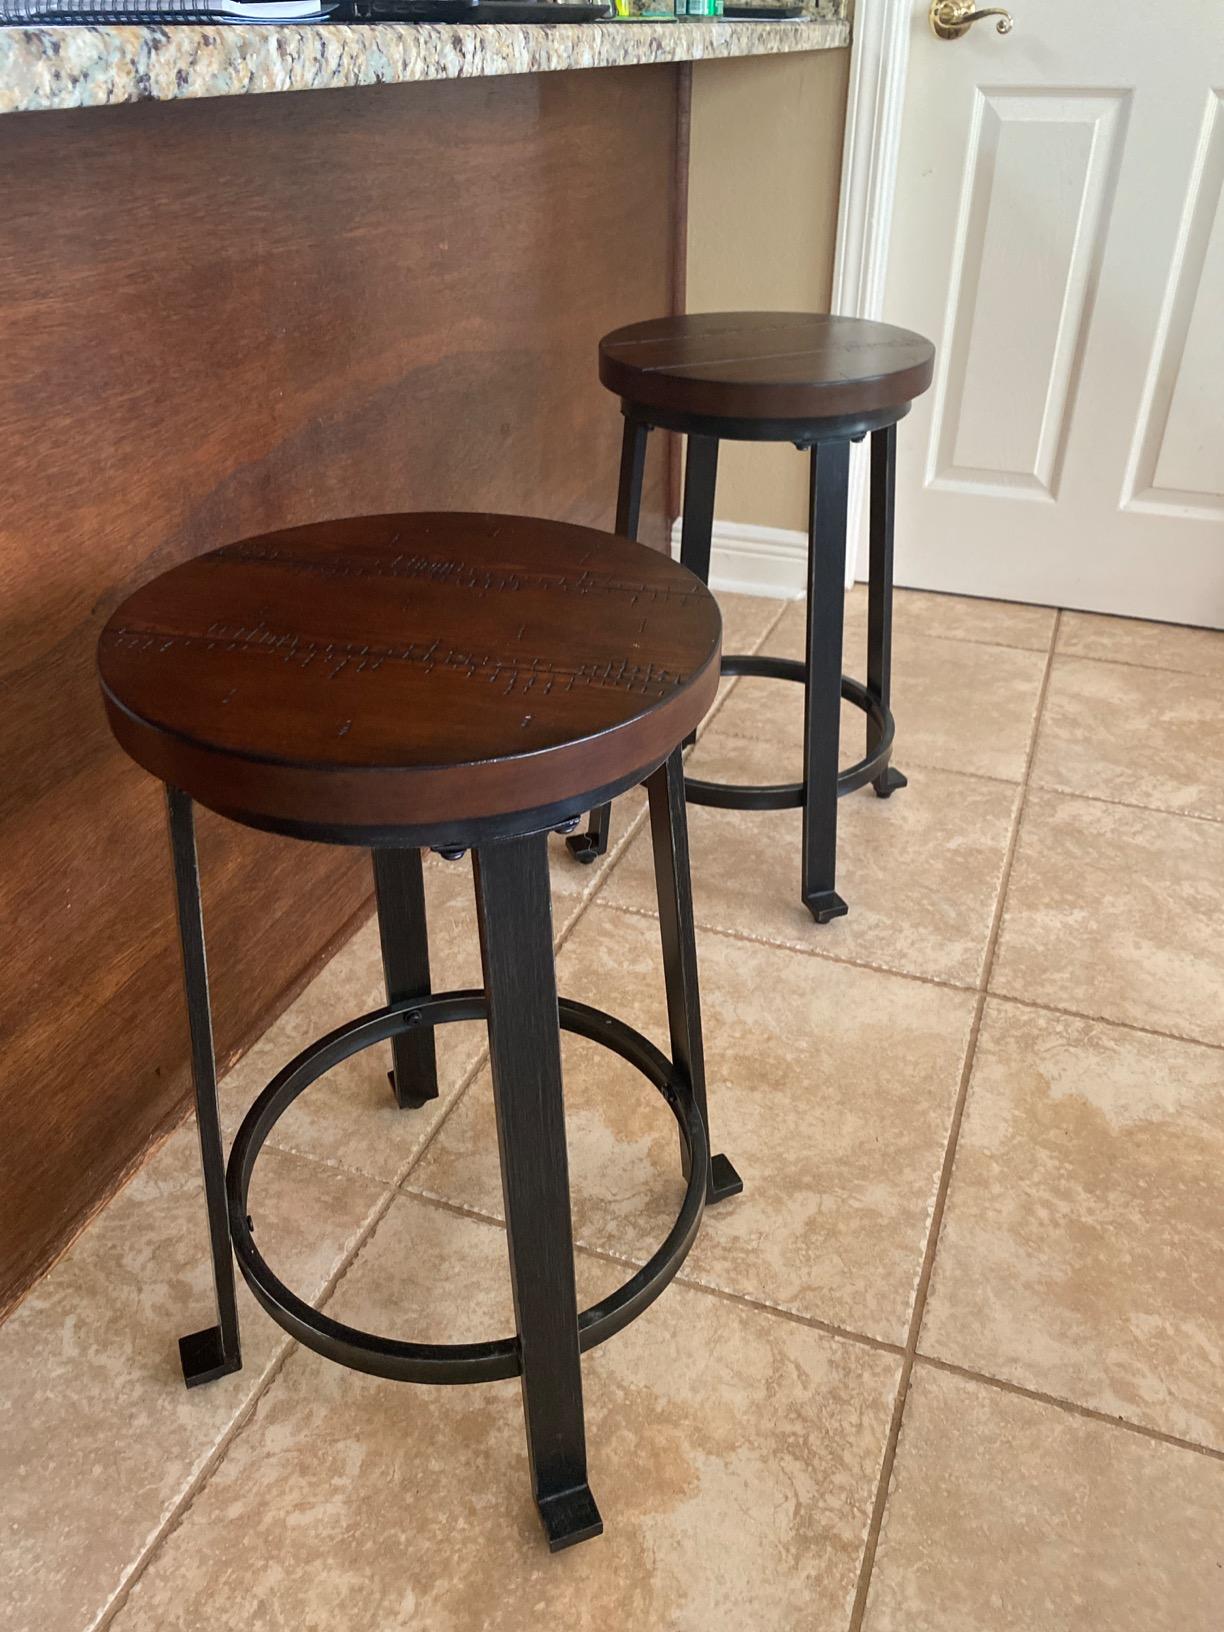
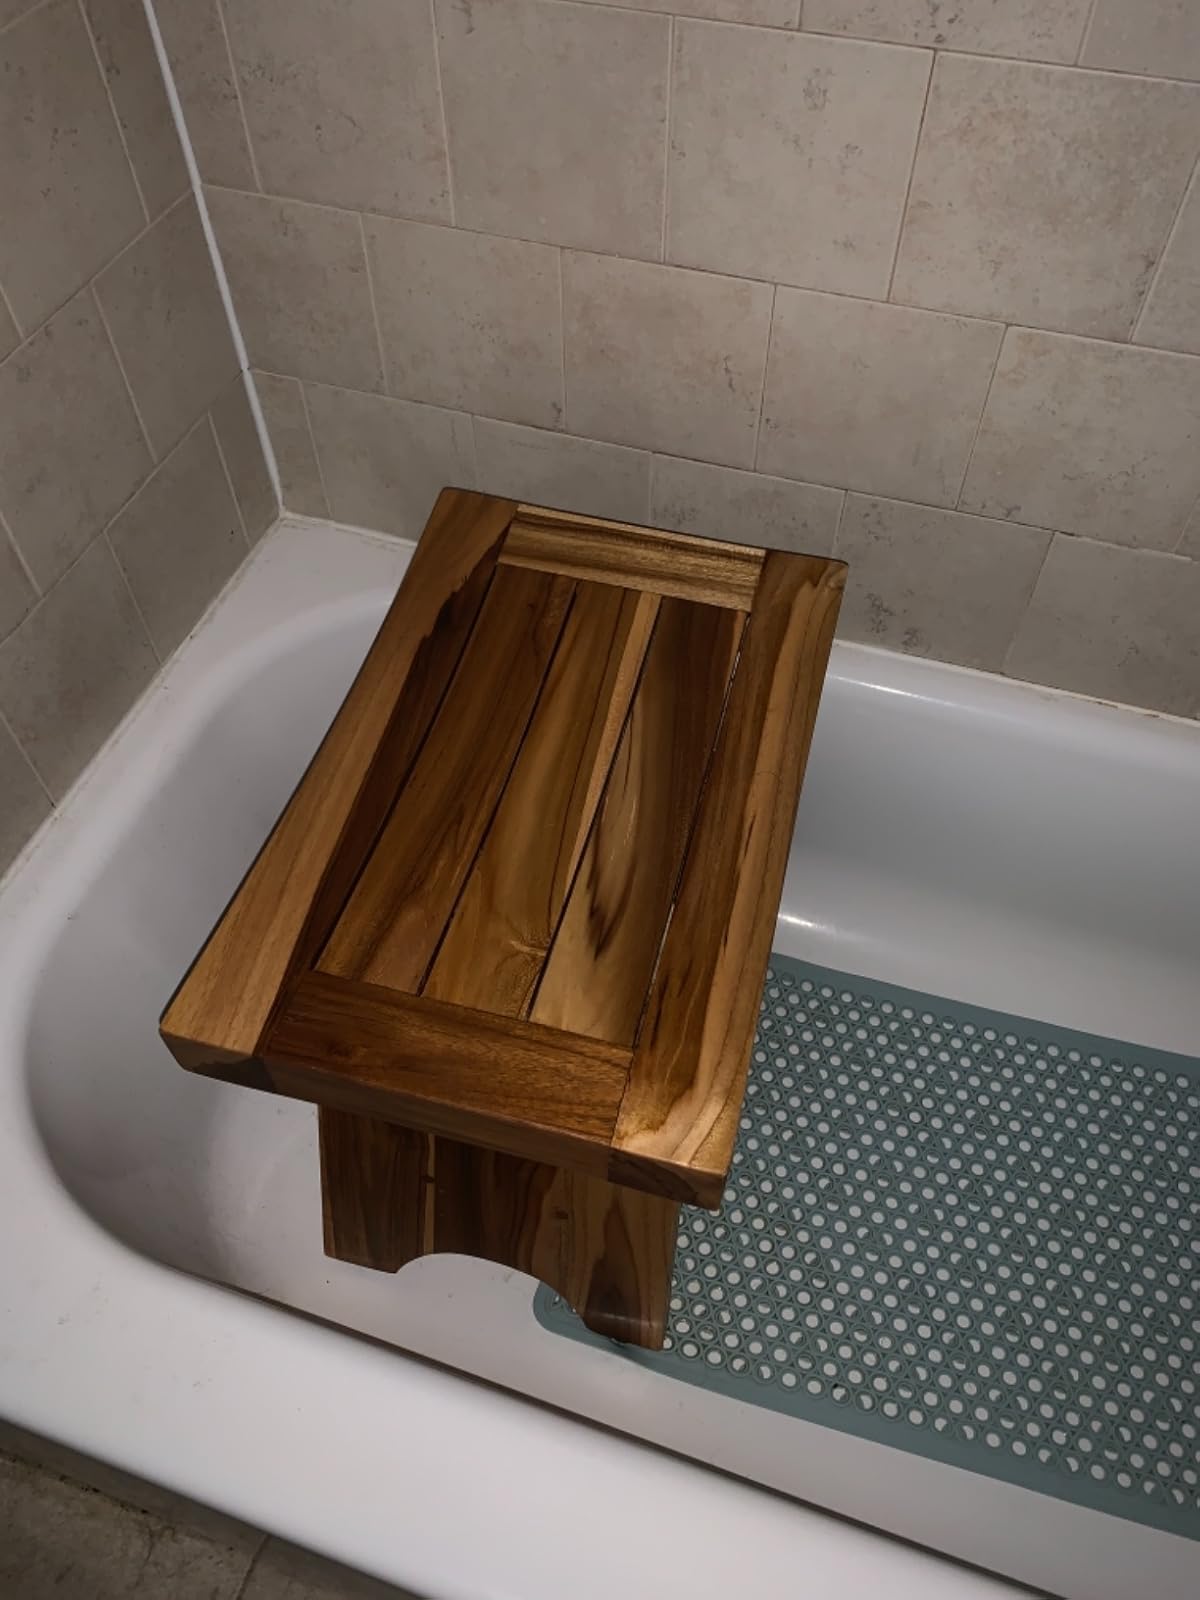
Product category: stool
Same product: no